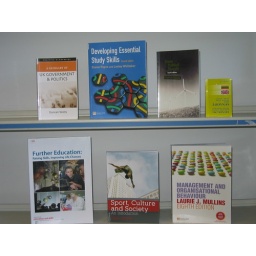
Move your mouse over each book cover and click on the link to search the library catalogue.